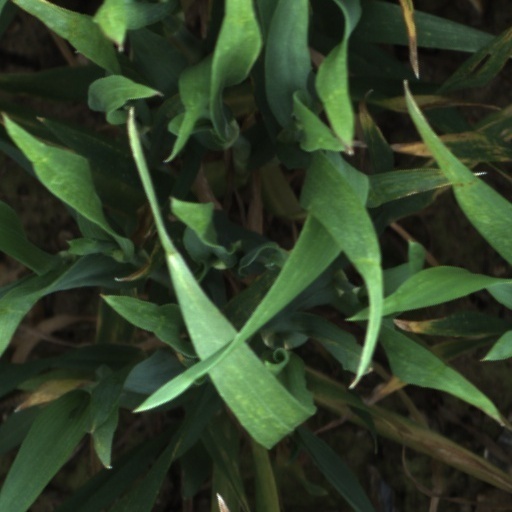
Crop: wheat